Gigliola da Carrara

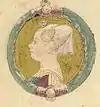
Gigliola in the "Genealogia dei principi d'Este" (1470s)

Gigliola da Carrara (1379–1416) was the Marchioness of Ferrara, daughter of Francesco Novello da Carrara, lord of Padua, son of Francesco I da Carrara, and Taddea d'Este.